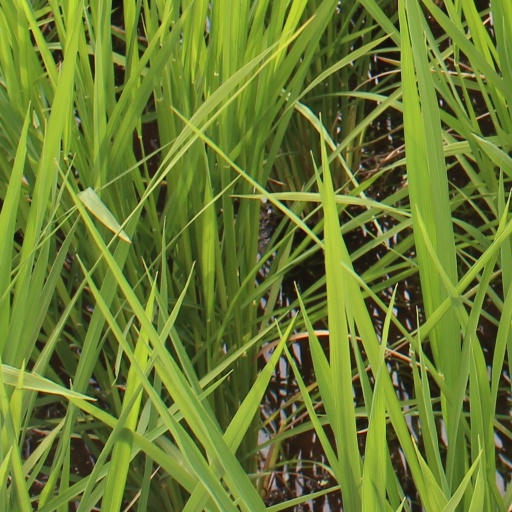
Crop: rice